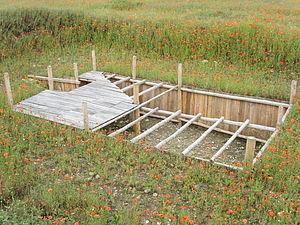
L'oppidum de Gondole est un site archéologique d'époque gauloise situé dans la commune du Cendre, dans le département du Puy-de-Dôme.
Cet article recense une partie des monuments historiques du Puy-de-Dôme, en France.